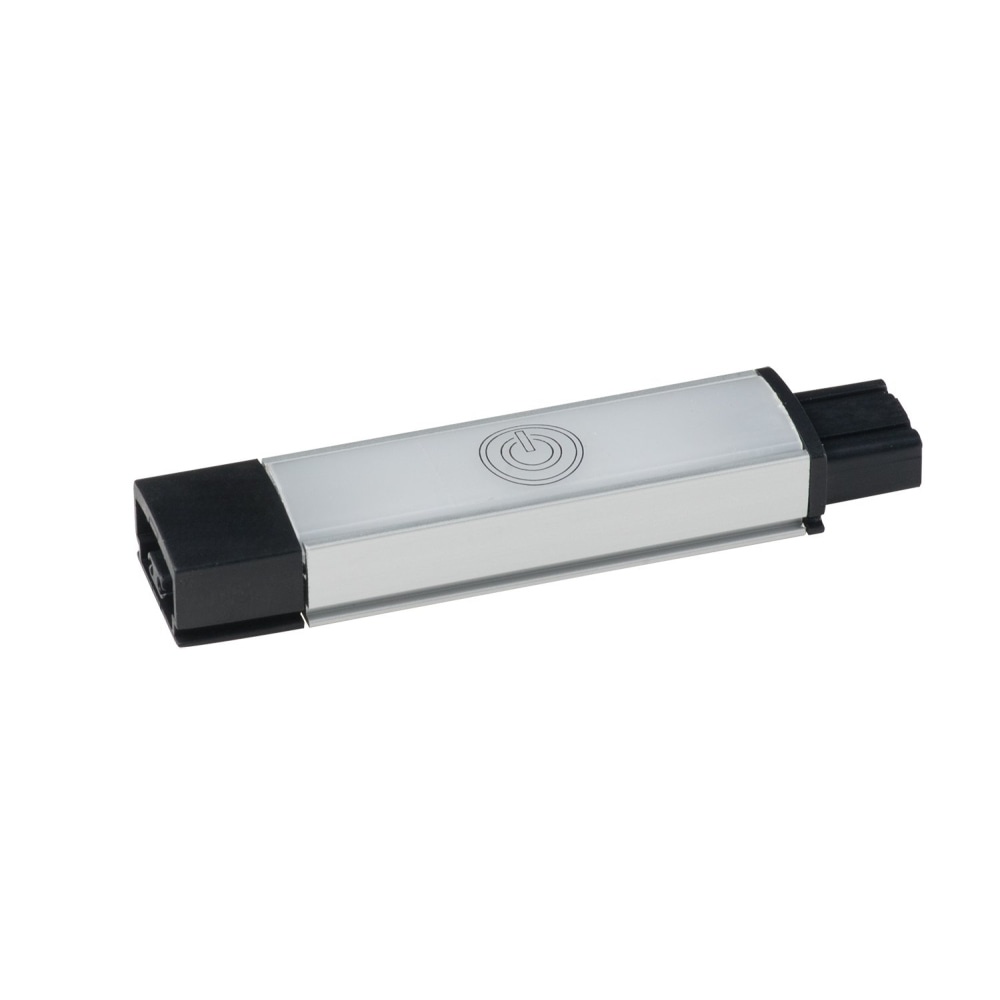
Maxim CounterMax MX L 24 SS Brushed Aluminum 96W In Line Dimmer 89835AL
Narrow Aluminum channels of LED are easily concealed in an economical way to tackle your task lighting. Installation is simple with an adjustable bracket that allows you to direct the light to where you need it, and a simple plug-in or hard wire power supply. Available in lenghts from 6" to 48" and varies accessories, Slim Stick is the easy solution for your task lighting installation.
Brand: Maxim Lighting
Category: Home & Garden > Lighting > Track Lighting > Track Lighting Accessories